Below Zero (2011 film)

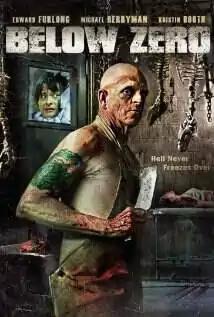
Film Poster

Below Zero is a 2011 Canadian thriller-horror film. It is directed by Justin Thomas Ostensen, and stars Edward Furlong, Michael Berryman and Kristin Booth.